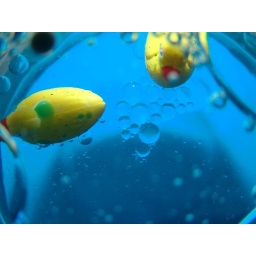
Ducks in blue water